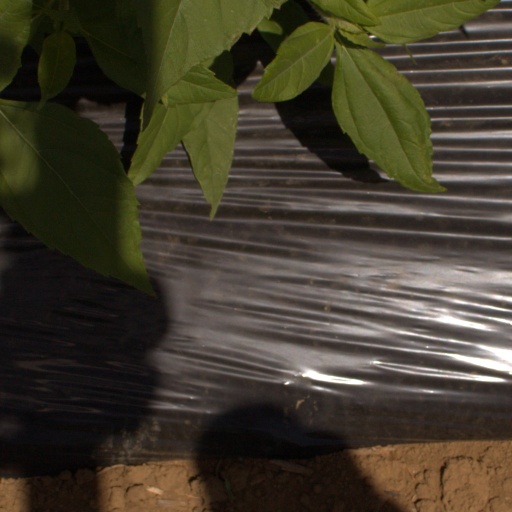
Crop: Jerusalem artichoke